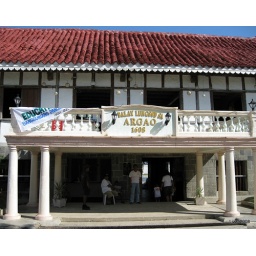
Old building in Argao, Cebu. The local tourism office holds many activities here.